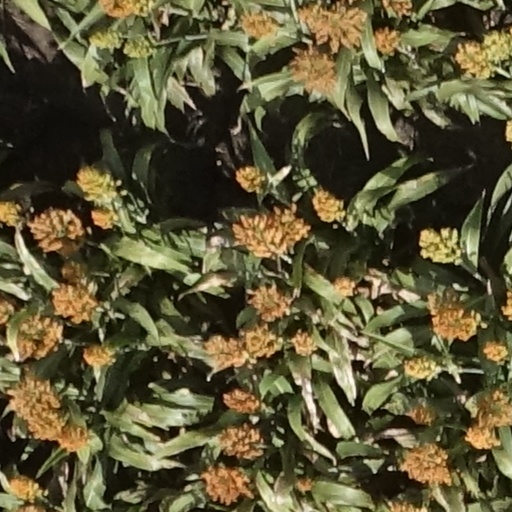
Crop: sorghum